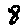
Label: 8